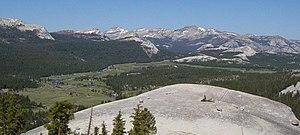
Cet article recense les lieux historiques du parc national de Yosemite situé en Californie aux États-Unis.
Le Pacific Crest Trail ou Pacific Crest National Scenic Trail, abrégé PCT, est un sentier de grande randonnée et d'équitation de l'ouest des États-Unis. Allant de la frontière mexicaine à la frontière canadienne, il est long de 4 240 km. Il parcourt la plus grande partie de la Sierra Nevada et de la chaîne des Cascades. Le Pacific Crest Trail est situé entre 160 et 241 km de l'océan Pacifique, parallèle à celui-ci. Son point le plus haut culmine à 4 009 mètres d'altitude, au Col Forester, dans la Sierra Nevada, son point le plus bas est à 42,6 mètres, à Cascade Locks, dans l'Oregon.